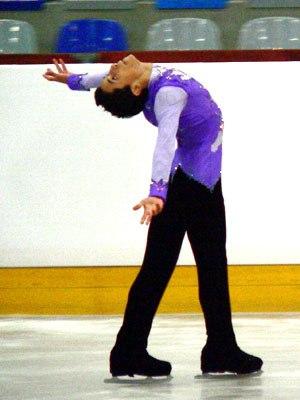
Eliot Jon Halverson est un patineur artistique américain. C'est le champion national junior aux États-Unis en 2007.